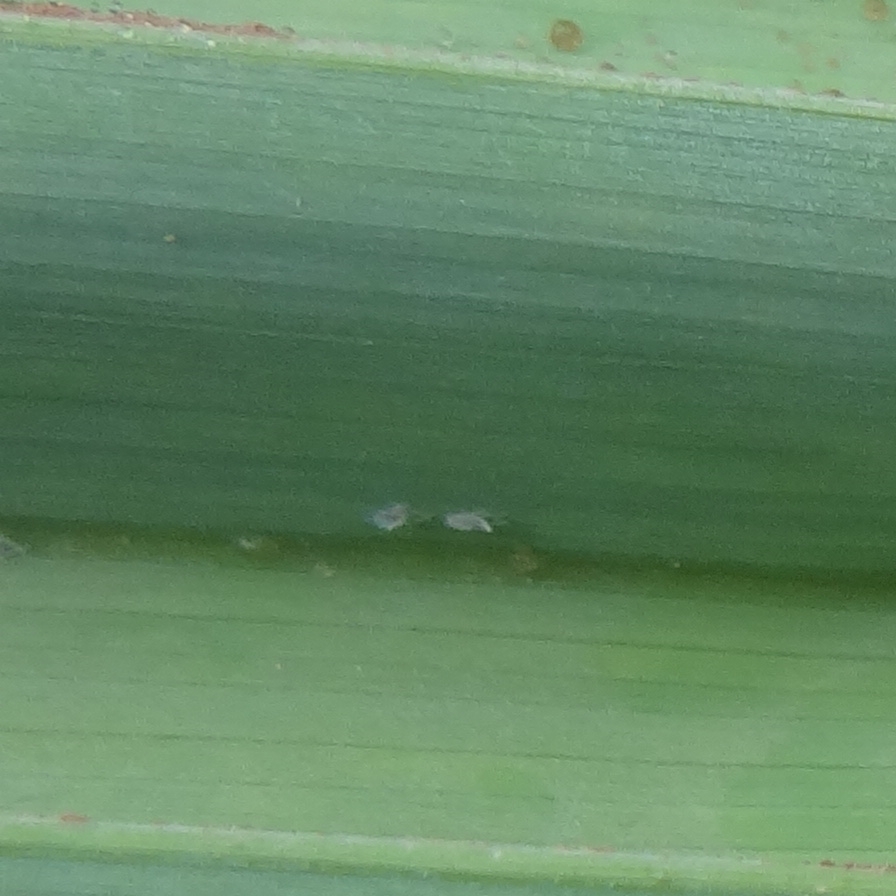
Label: Dubas